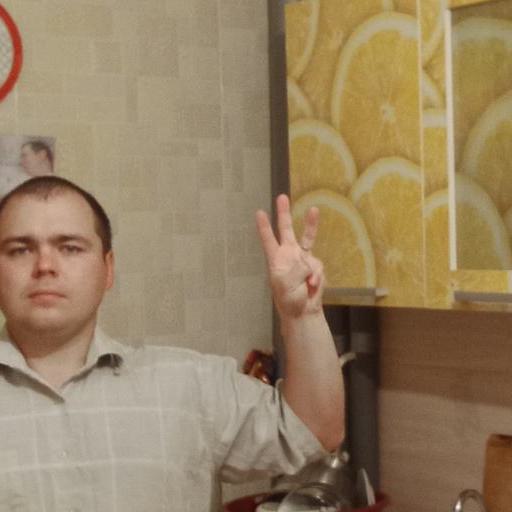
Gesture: three